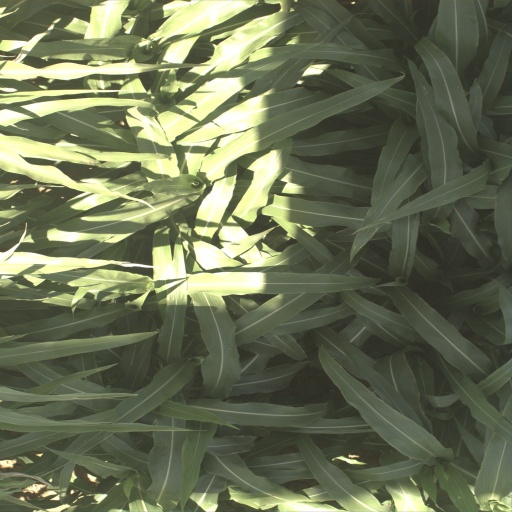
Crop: sorghum